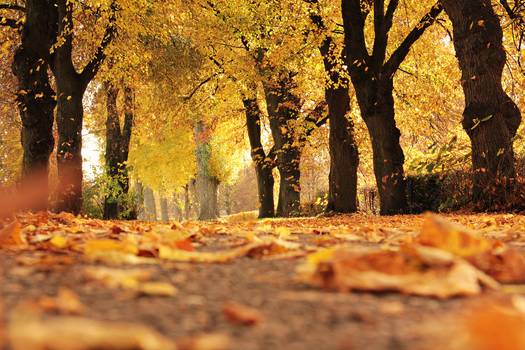
Label: No Watermark